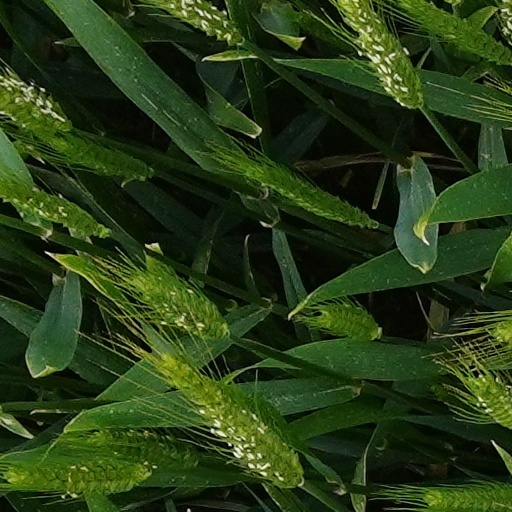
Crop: wheat